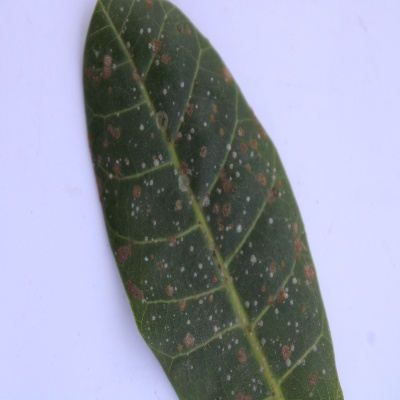
Crop: Cashew
Condition: red rust